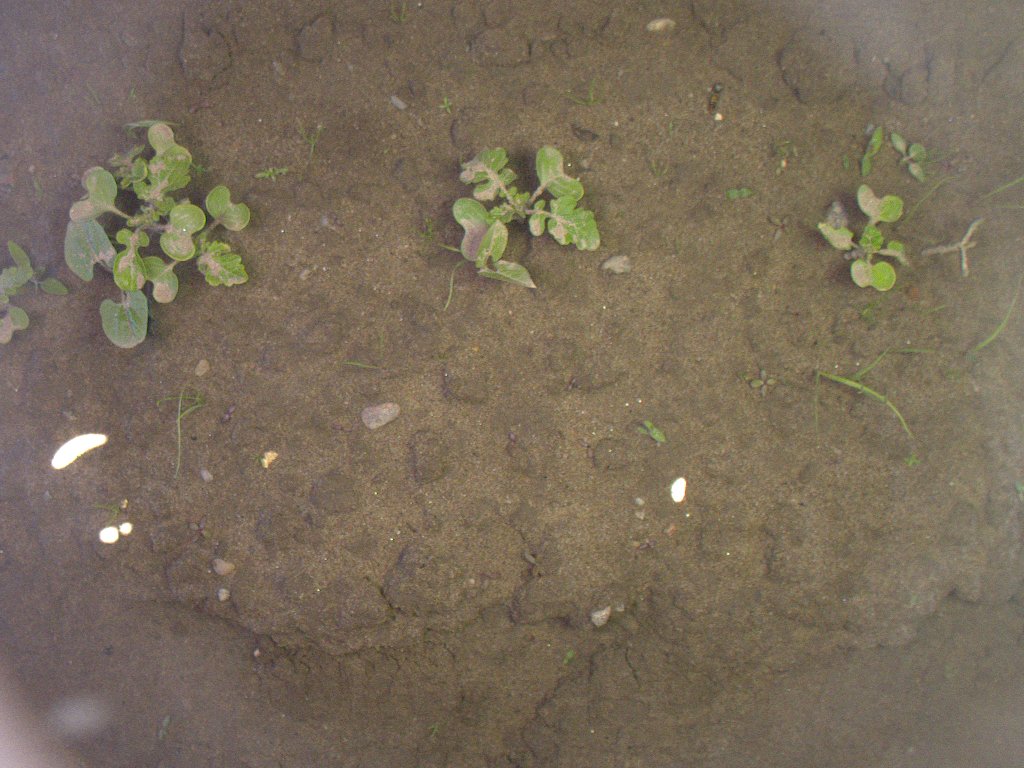
Crop: bean
Objects: bean, stem_bean, bean, stem_bean